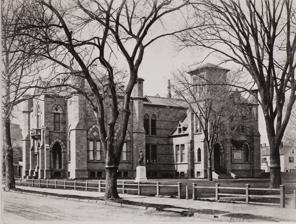
Building: Street Hall
Country: United States of America
Year built: 1864
Lecture hall in New Haven, Connecticut Street Hall General information Type Lecture hall Location New Haven , Connecticut Address 1071 Chapel Street Coordinates 41°18′30″N 72°55′49″W / 41.3083°N 72.9304°W / 41.3083; -72.9304 Completed 1864 Design and construction Architect(s) Peter Bonnett Wight Street Hall, late 1800s Street Hall is a historic building on Old Campus of Yale University . It housed the first collegiate art school in the United States, a gift from Augustus Russell Street , a native of New Haven and graduate of the Class of 1812, to Yale for the establishment its School of Fine Arts. It was designed by Peter Bonnett Wight in 1864. Street Hall is described as a "beacon of Yale's then-nascent engagement with New Haven" due to Augustus Russell Street's request that the building have entrances facing both Old Campus and the city sidewalk. When the renovation is complete, visitors will be able to enter it from the Yale University Art Gallery . The Art Gallery plans to expand across the bridge over High Street into Street Hall. The building's facade is characterized by restless, asymmetrical massing , and a combination of dark and light stones. The building is the final resting place of John Trumbull , the famed American painter. References